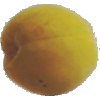
Label: Peach 2